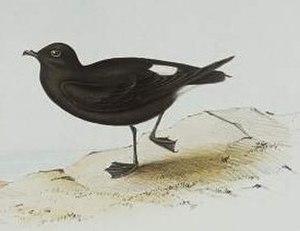
Océanite tempête Hydrobates pelagicus de John Gould